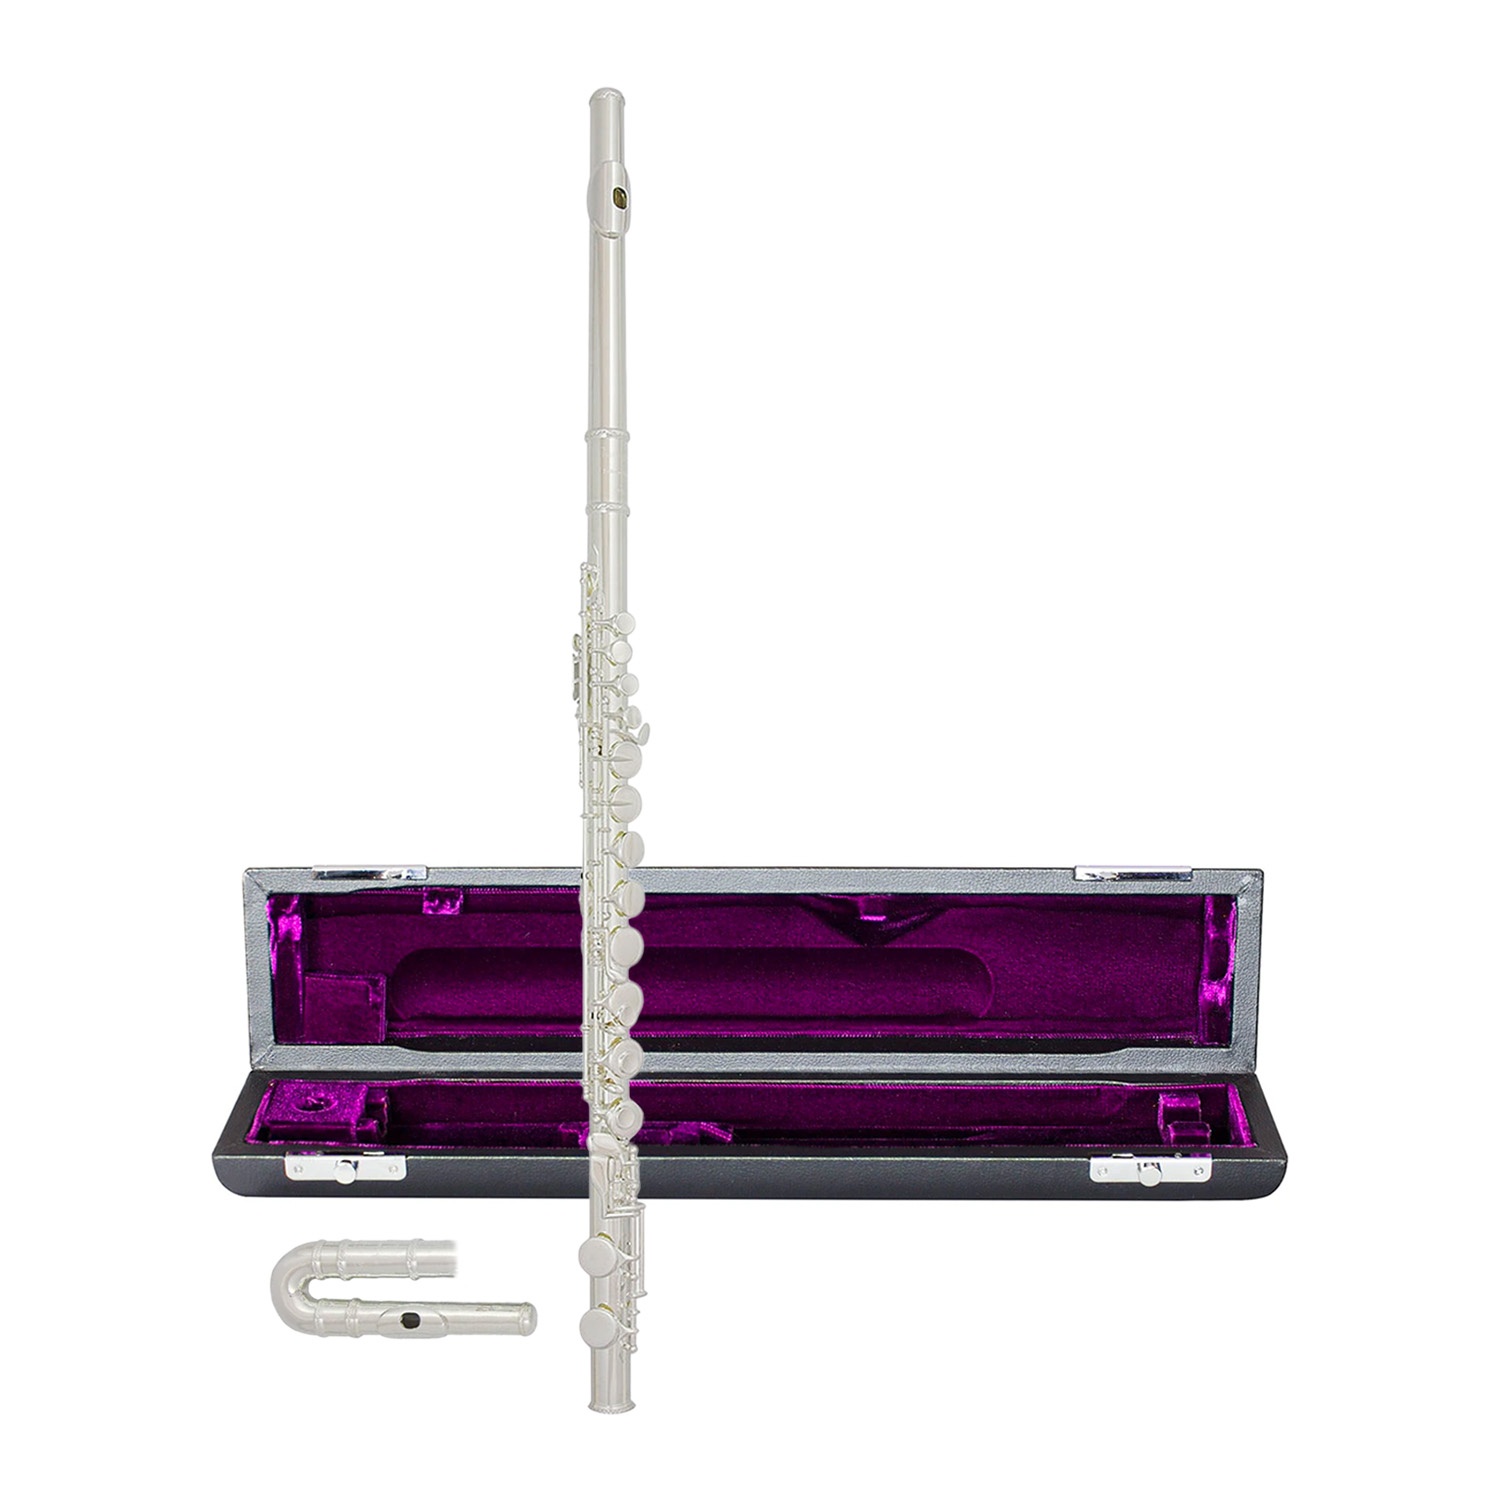
Trevor James Performer alto flute outfit with curved & straight heads
Introducing the Trevor James Performer Alto flute outfit The Trevor James Performer alto flute, supplied with a straight and a curved head, is extremely popular with flautists. Given that many flautists are required to quickly pick up on the alto flute whilst doubling, it is essential to buy one which is highly playable and free-blowing. These traits are very prominent in the Trevor James Performer alto flute, which has made it a positively renowned among not just students but all flautists. Tonal clarity from excellent headjoint design The heart of this instrument lies in its 925 silver lip and riser headjoint, meticulously designed for optimal resonance and tonal clarity. The free-blowing and highly responsive design ensures that players of all levels can effortlessly explore their musical expression. Experience superb versatility with hand crafted precision Choose between curved or straight headjoint options, experiencing the versatility of both with our exclusive double headjoint package. The hand over-cutting and undercutting of the embouchure hole further enhance the instrument's playability, allowing for a nuanced and expressive performance. Sophisticated keywork and finish Crafted with a traditional Y arm key design, the Trevor James Performer features a secure mechanism construction with ergonomically designed left and right-hand key mechanisms. The triple-plated finish not only adds a touch of elegance but also ensures durability for years of playing enjoyment. Enjoy the convenience of the closed-hole key mechanism and the absence of the E mechanism, focusing on the fundamentals of your playing. The C footjoint with ergonomically designed touchpieces provides a comfortable and natural feel, making it an ideal choice for students and advancing musicians alike. A comfortable playing experience The Trevor James Performer comes with a double skin yellow pads system and hidden adjusting screws, ensuring a reliable and smooth playing experience. The outfit is completed with a wooden case featuring a fleecy lined case cover, a cleaning rod, and a white internal cleaning cloth for easy maintenance. What's in the outfit? Wooden case Plush-lined case cover with side pocket, carry handle and adjustable shoulder strap Wooden cleaning rod Inner cleaning gauze Microfibre polishing cloth
Brand: Trevor James
Category: Arts & Entertainment > Hobbies & Creative Arts > Musical Instruments > Woodwinds > Flutes > Alto Flutes